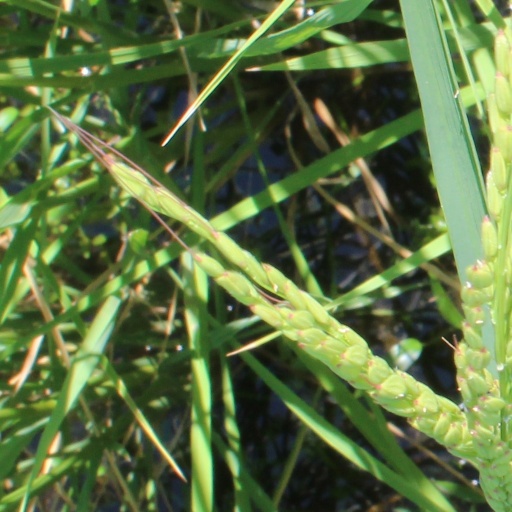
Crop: rice